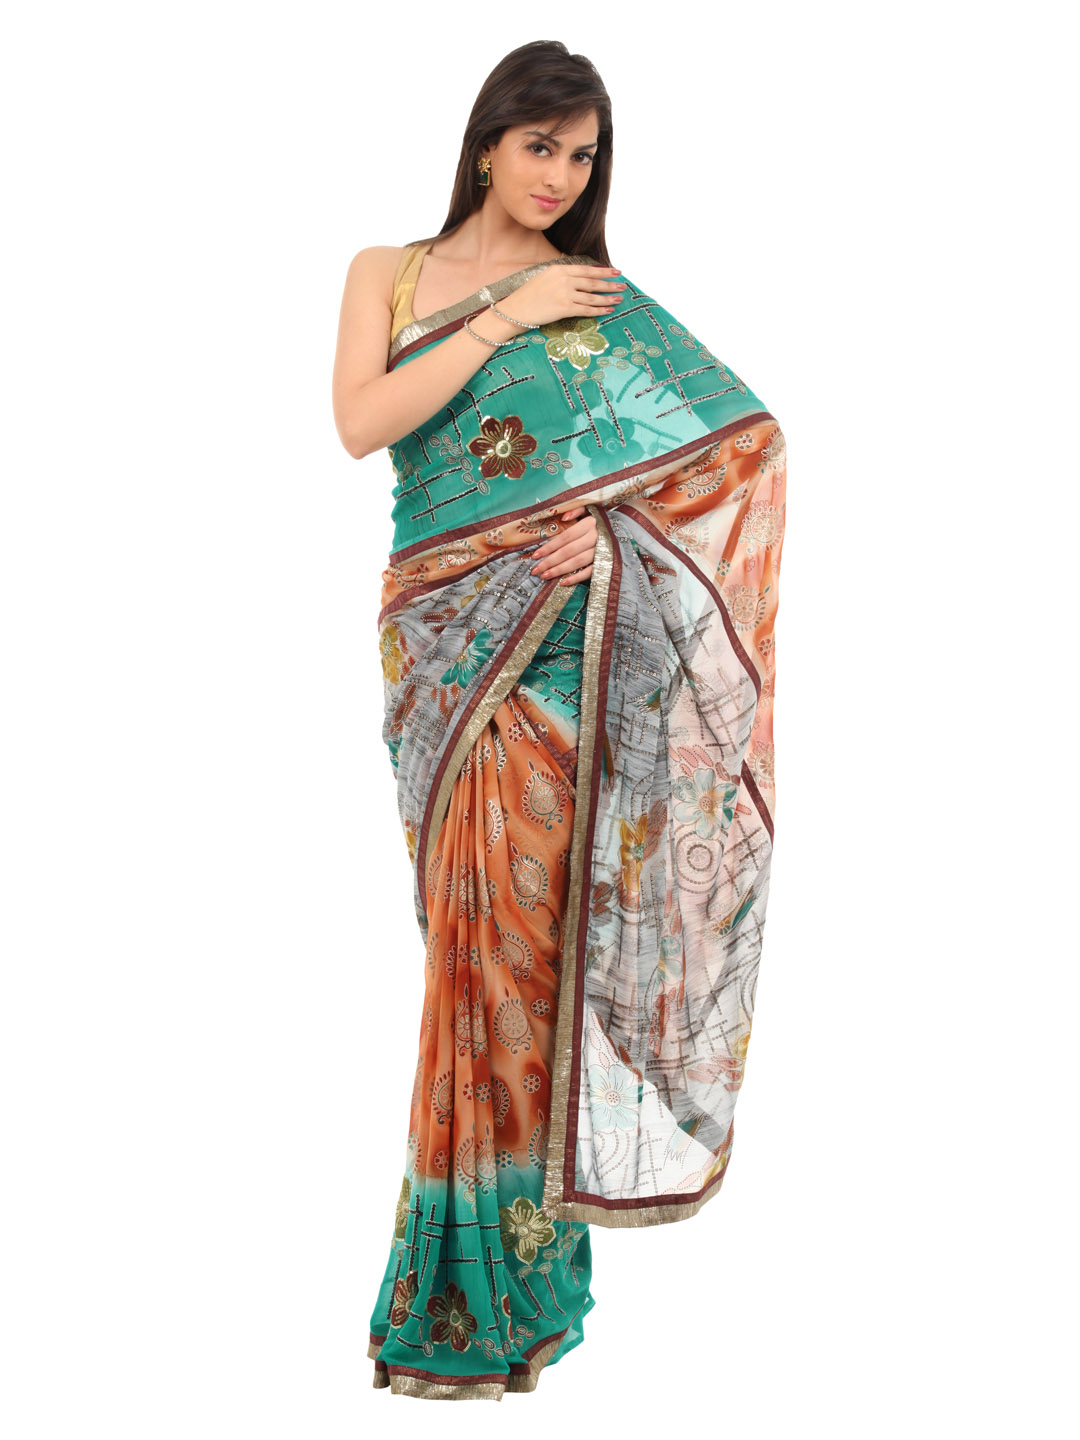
FNF Multicoloured Evening Wear Sari
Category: Apparel / Saree / Sarees
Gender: Women
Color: Grey
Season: Fall 2012
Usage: Ethnic